Kuninori Kōdō

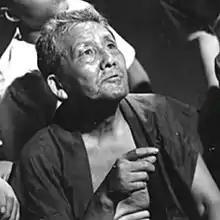
Kōdō on the set of "Godzilla" (1954)

Kōdō first began acting on the stage in 1901 in shinpa dramas. He joined the Teikine studio in 1923, and after the war, the Toho Studio. He appeared in numerous films by Akira Kurosawa, most notably in "Seven Samurai" as the village elder.